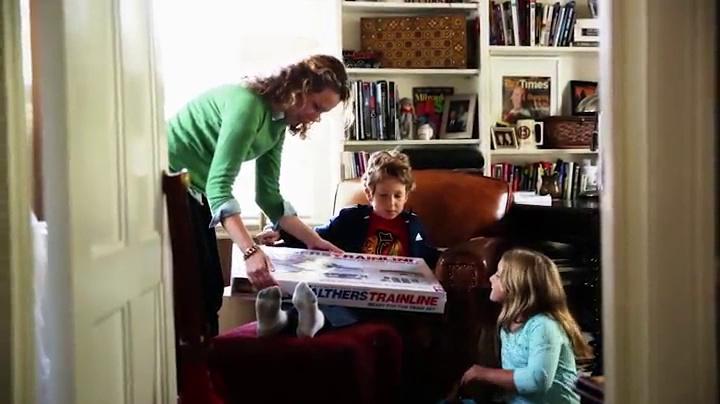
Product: Walthers SceneMaster Pine Trees (10 per Train), Large
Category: Toys & Games | Hobbies | Trains & Accessories | Accessories | Scenery
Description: Two Realistic Colors of Foliage on Every Tree.
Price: $19.91